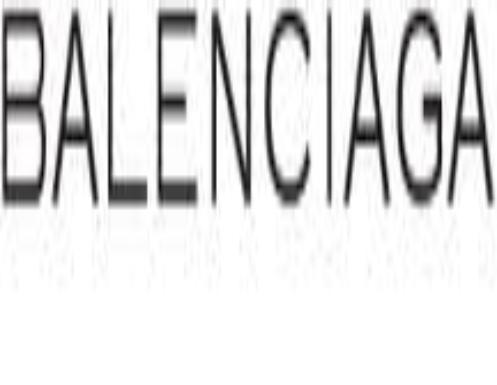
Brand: Balenciaga
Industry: Clothes